Transportation in Pittsburgh

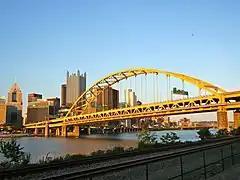
Fort Pitt Bridge with Downtown Pittsburgh in the background

A large metropolitan area that is surrounded by rivers and hills, Pittsburgh has an infrastructure system that has been built out over the years to include roads, tunnels, bridges, railroads, inclines, bike paths, and stairways; however, the hills and rivers still form many barriers to transportation within the city.